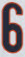
Number: 6